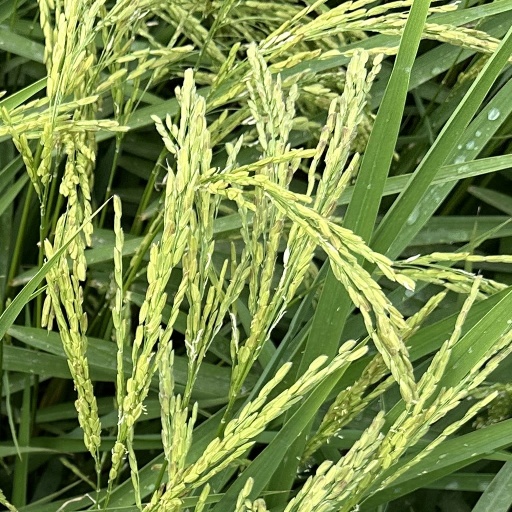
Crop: rice